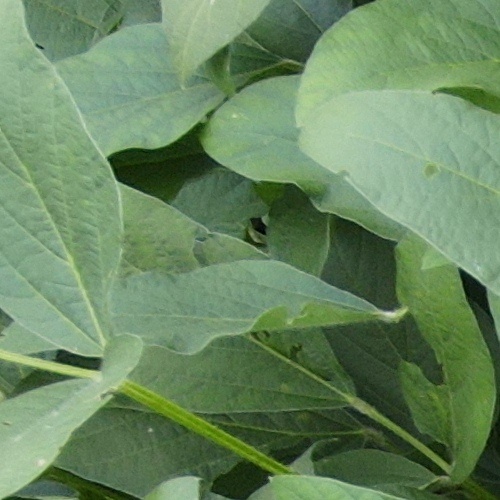
Label: Caterpillar